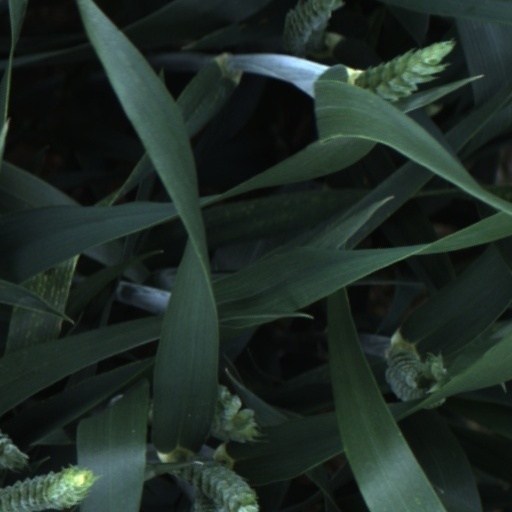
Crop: wheat